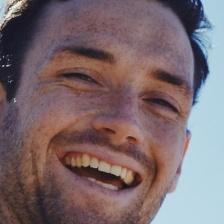
Label: faces